Gesù bambino

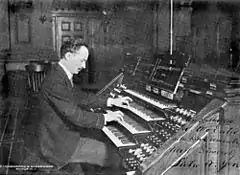
Composer Pietro Yon at a Casavant Frères organ, 1919

"" ("Baby Jesus") is an Italian Christmas carol composed by Pietro Yon in 1917. The melody was used by Frederick H. Martens in his English language carol "When Blossoms Flowered 'mid the Snows". The melody and lyrics of the chorus are derived from the chorus of "Adeste Fideles" (O Come All Ye Faithful).